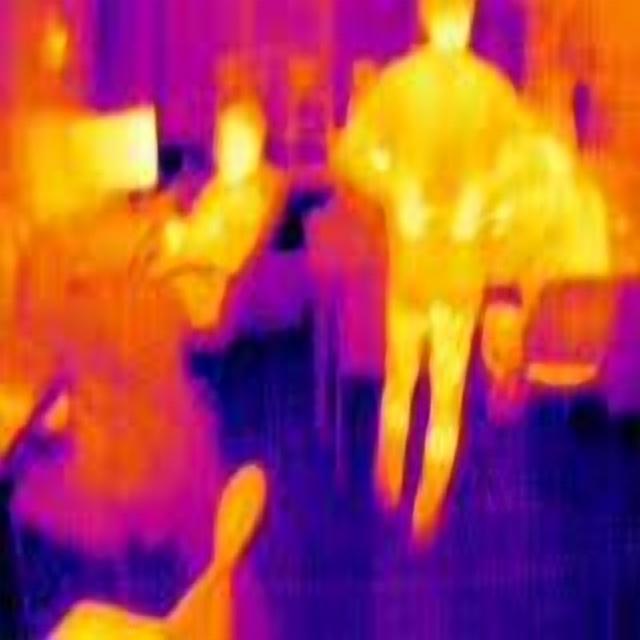
Detected objects:
label: person
label: person
label: person